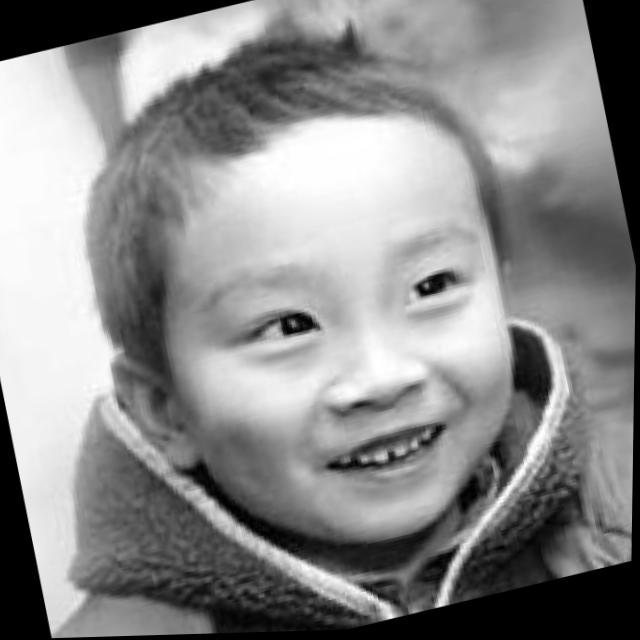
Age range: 0-12